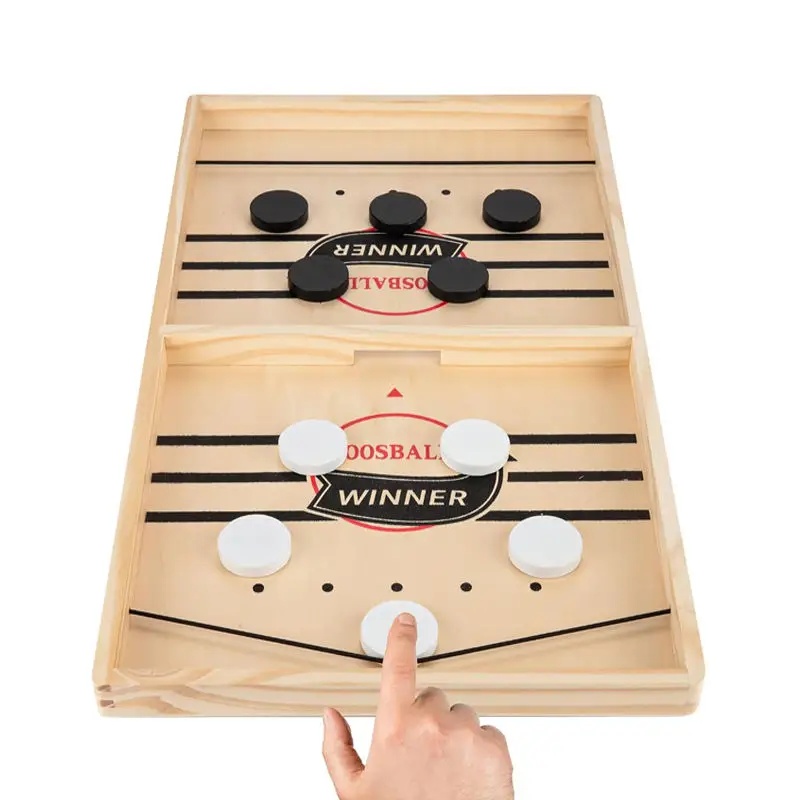
Fast Sling Puck Game – Wooden Table Battle for Kids & Parents
🎯 Let the Sling Battle Begin! The Fast Sling Puck Game – Wooden Table Battle for Kids & Parents is the ultimate head-to-head showdown! Designed for quick reflexes and nonstop fun, this fast-paced game challenges players to sling all the pucks to their opponent’s side using just the elastic band—no turns, no mercy! 🏒 Fast-Paced, Family-Friendly Fun Perfect for game nights, family bonding, or friendly competition, this beautifully crafted wooden game builds coordination, focus, and sportsmanship. Great for kids and adults, it's a go-to favorite for unplugged play. 🌟 Why Everyone Loves It: High-speed gameplay keeps everyone engaged ⚡ Sturdy wooden board for long-lasting fun 🪵 Encourages quick thinking and hand-eye coordination 🧠 Ideal for 2 players – kids, parents, friends, or coworkers! 👨‍👩‍👧‍👦 🛍 Bring the Battle to the Table Challenge your reflexes and claim victory with the Fast Sling Puck Game . Click Add to Cart and make game night unforgettable!
Brand: x
Category: Toys & Games > Games > Dexterity Games